Pinellas Park, Florida

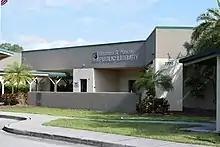
Barbara S. Ponce Public Library

On June 6, 2014, the library was renamed in honor of late director Barbara S. Ponce. Mrs. Ponce was promoted to community activities administrator and library director in 1999, and retired in 2008. The job placed her over the Pinellas Park Library, parks and recreation, and media/public events.